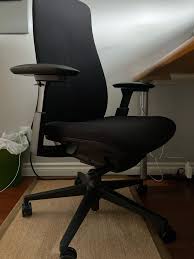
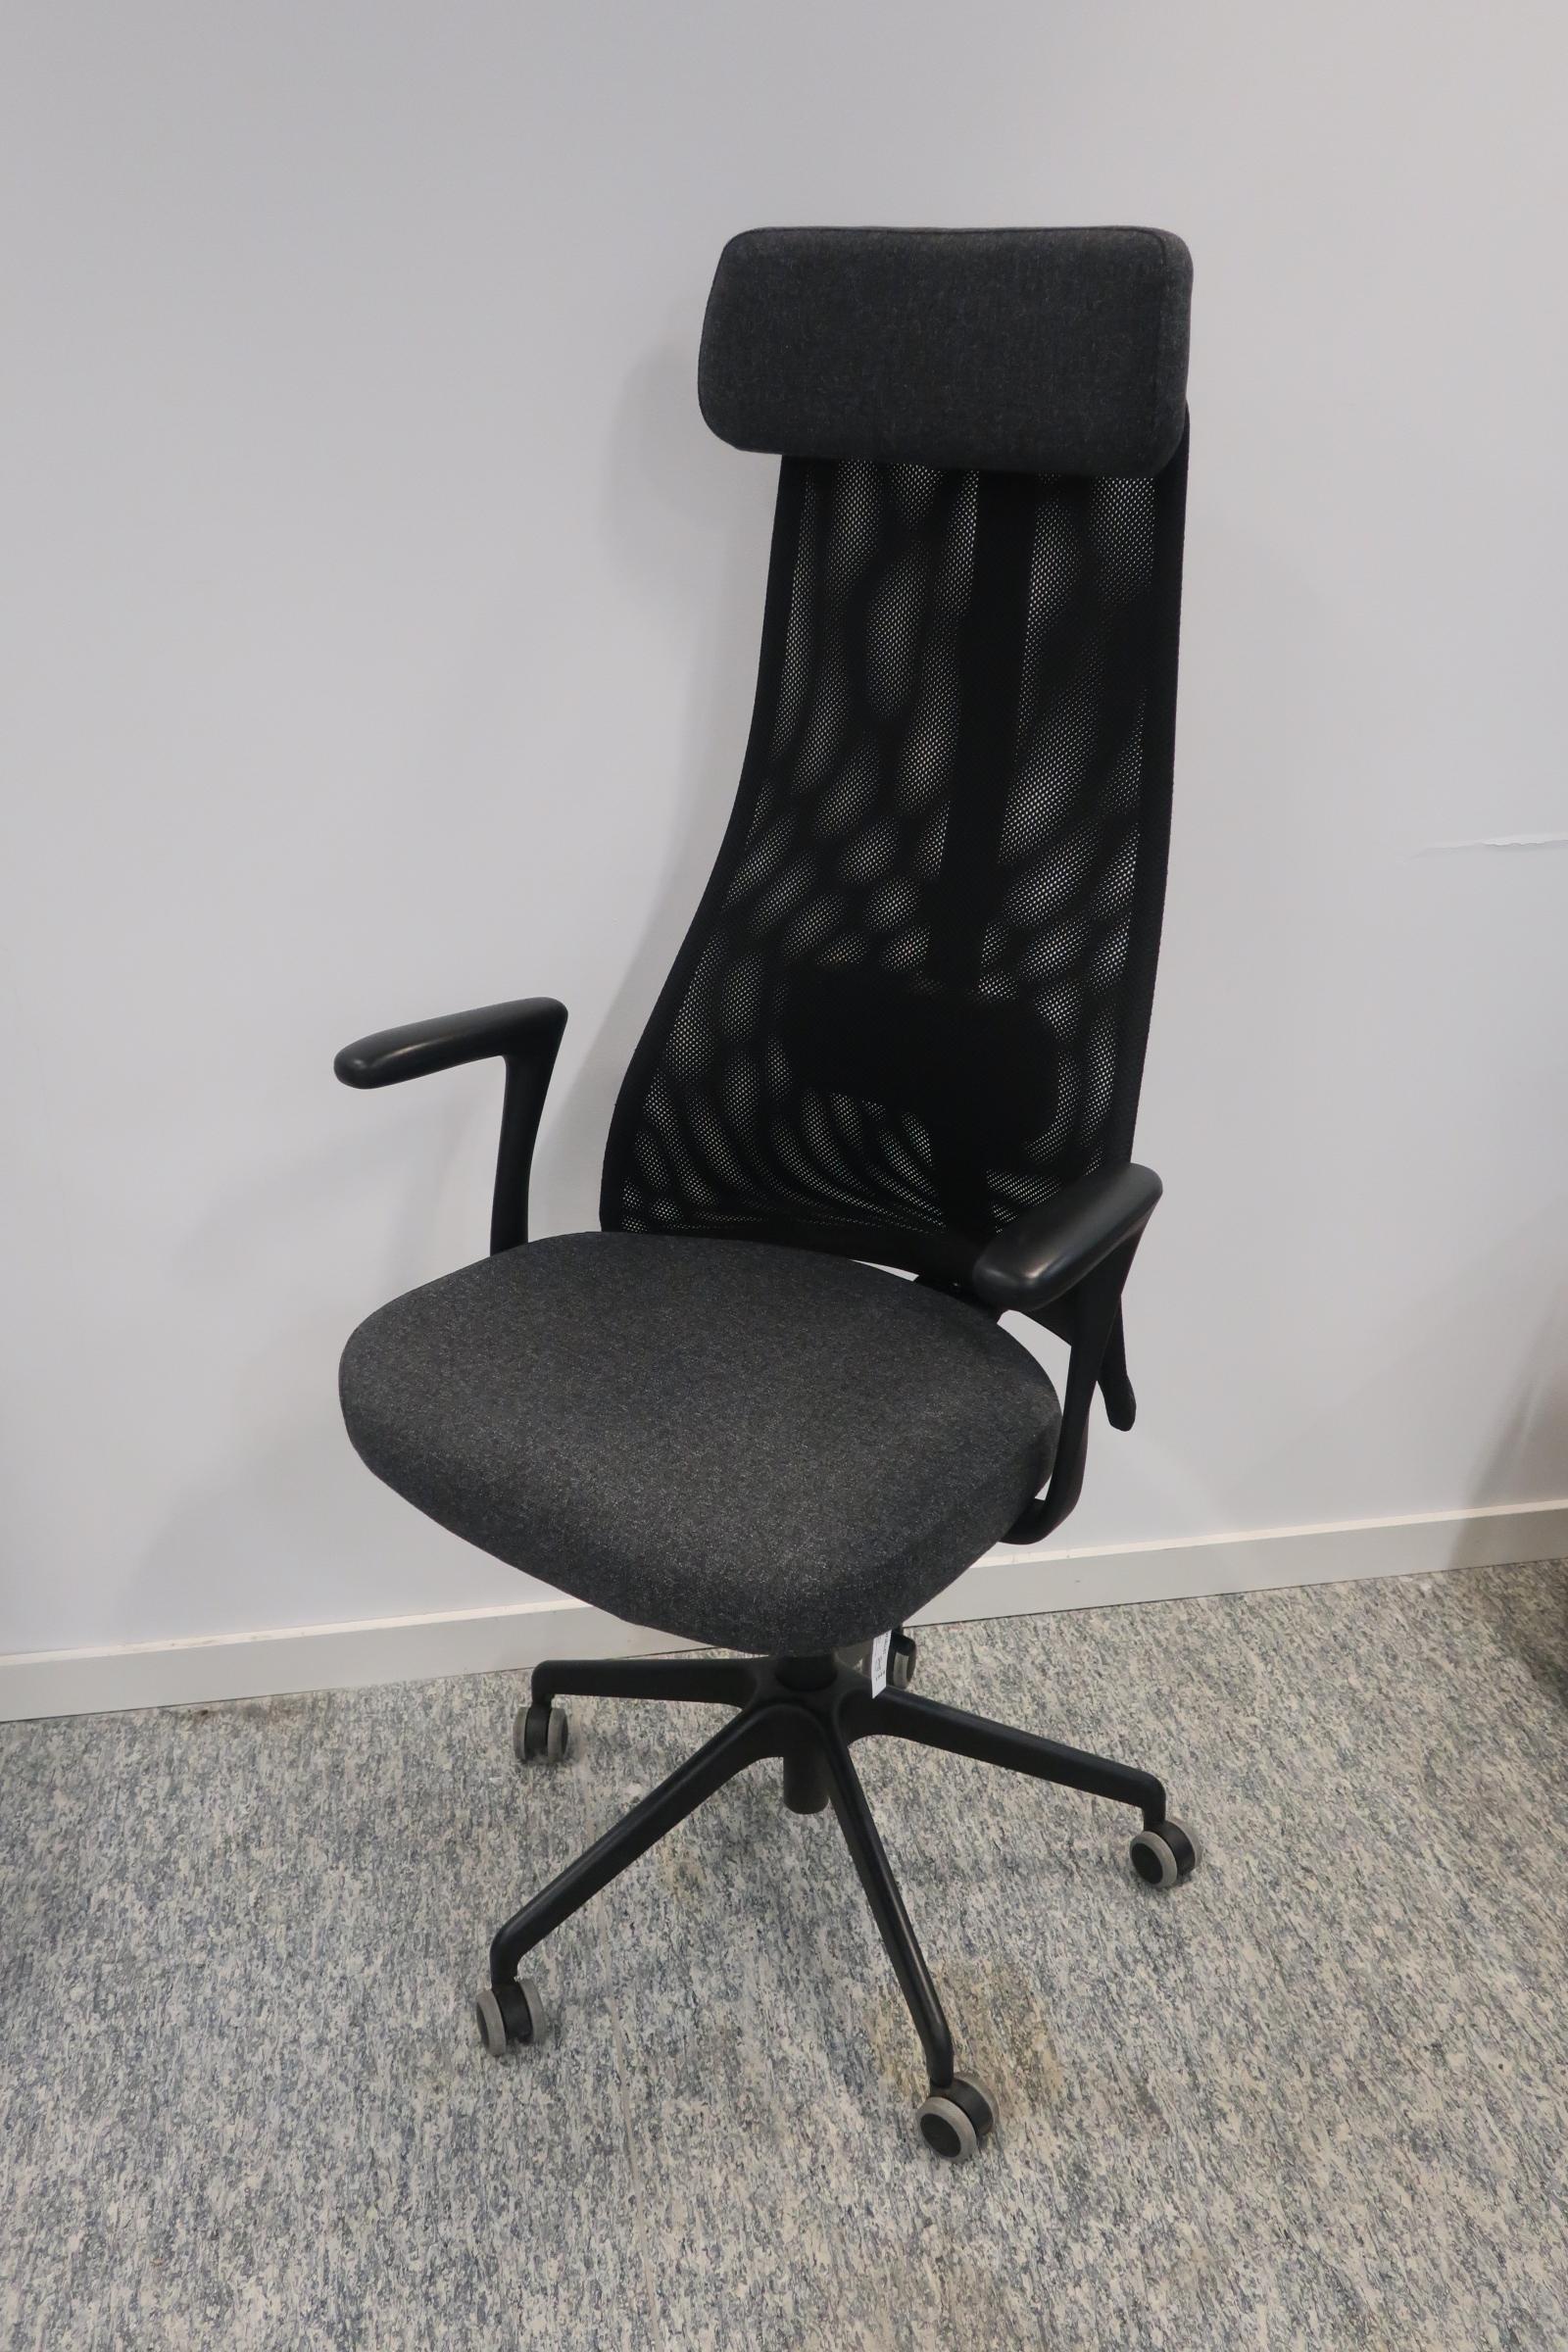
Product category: items_chair
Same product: no